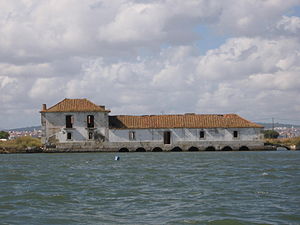
Amora (Portugal)
Amora er en by i det vestlige Portugal, med 48.629 indbyggere. Byen ligger i regionen Lissabon.